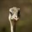
Label: bird